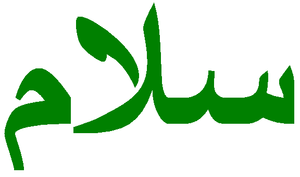
Salaam est un mot arabe signifiant paix. Sont dérivés de la même racine le shalom en hébreu et le sälam des langues éthiosémitiques.